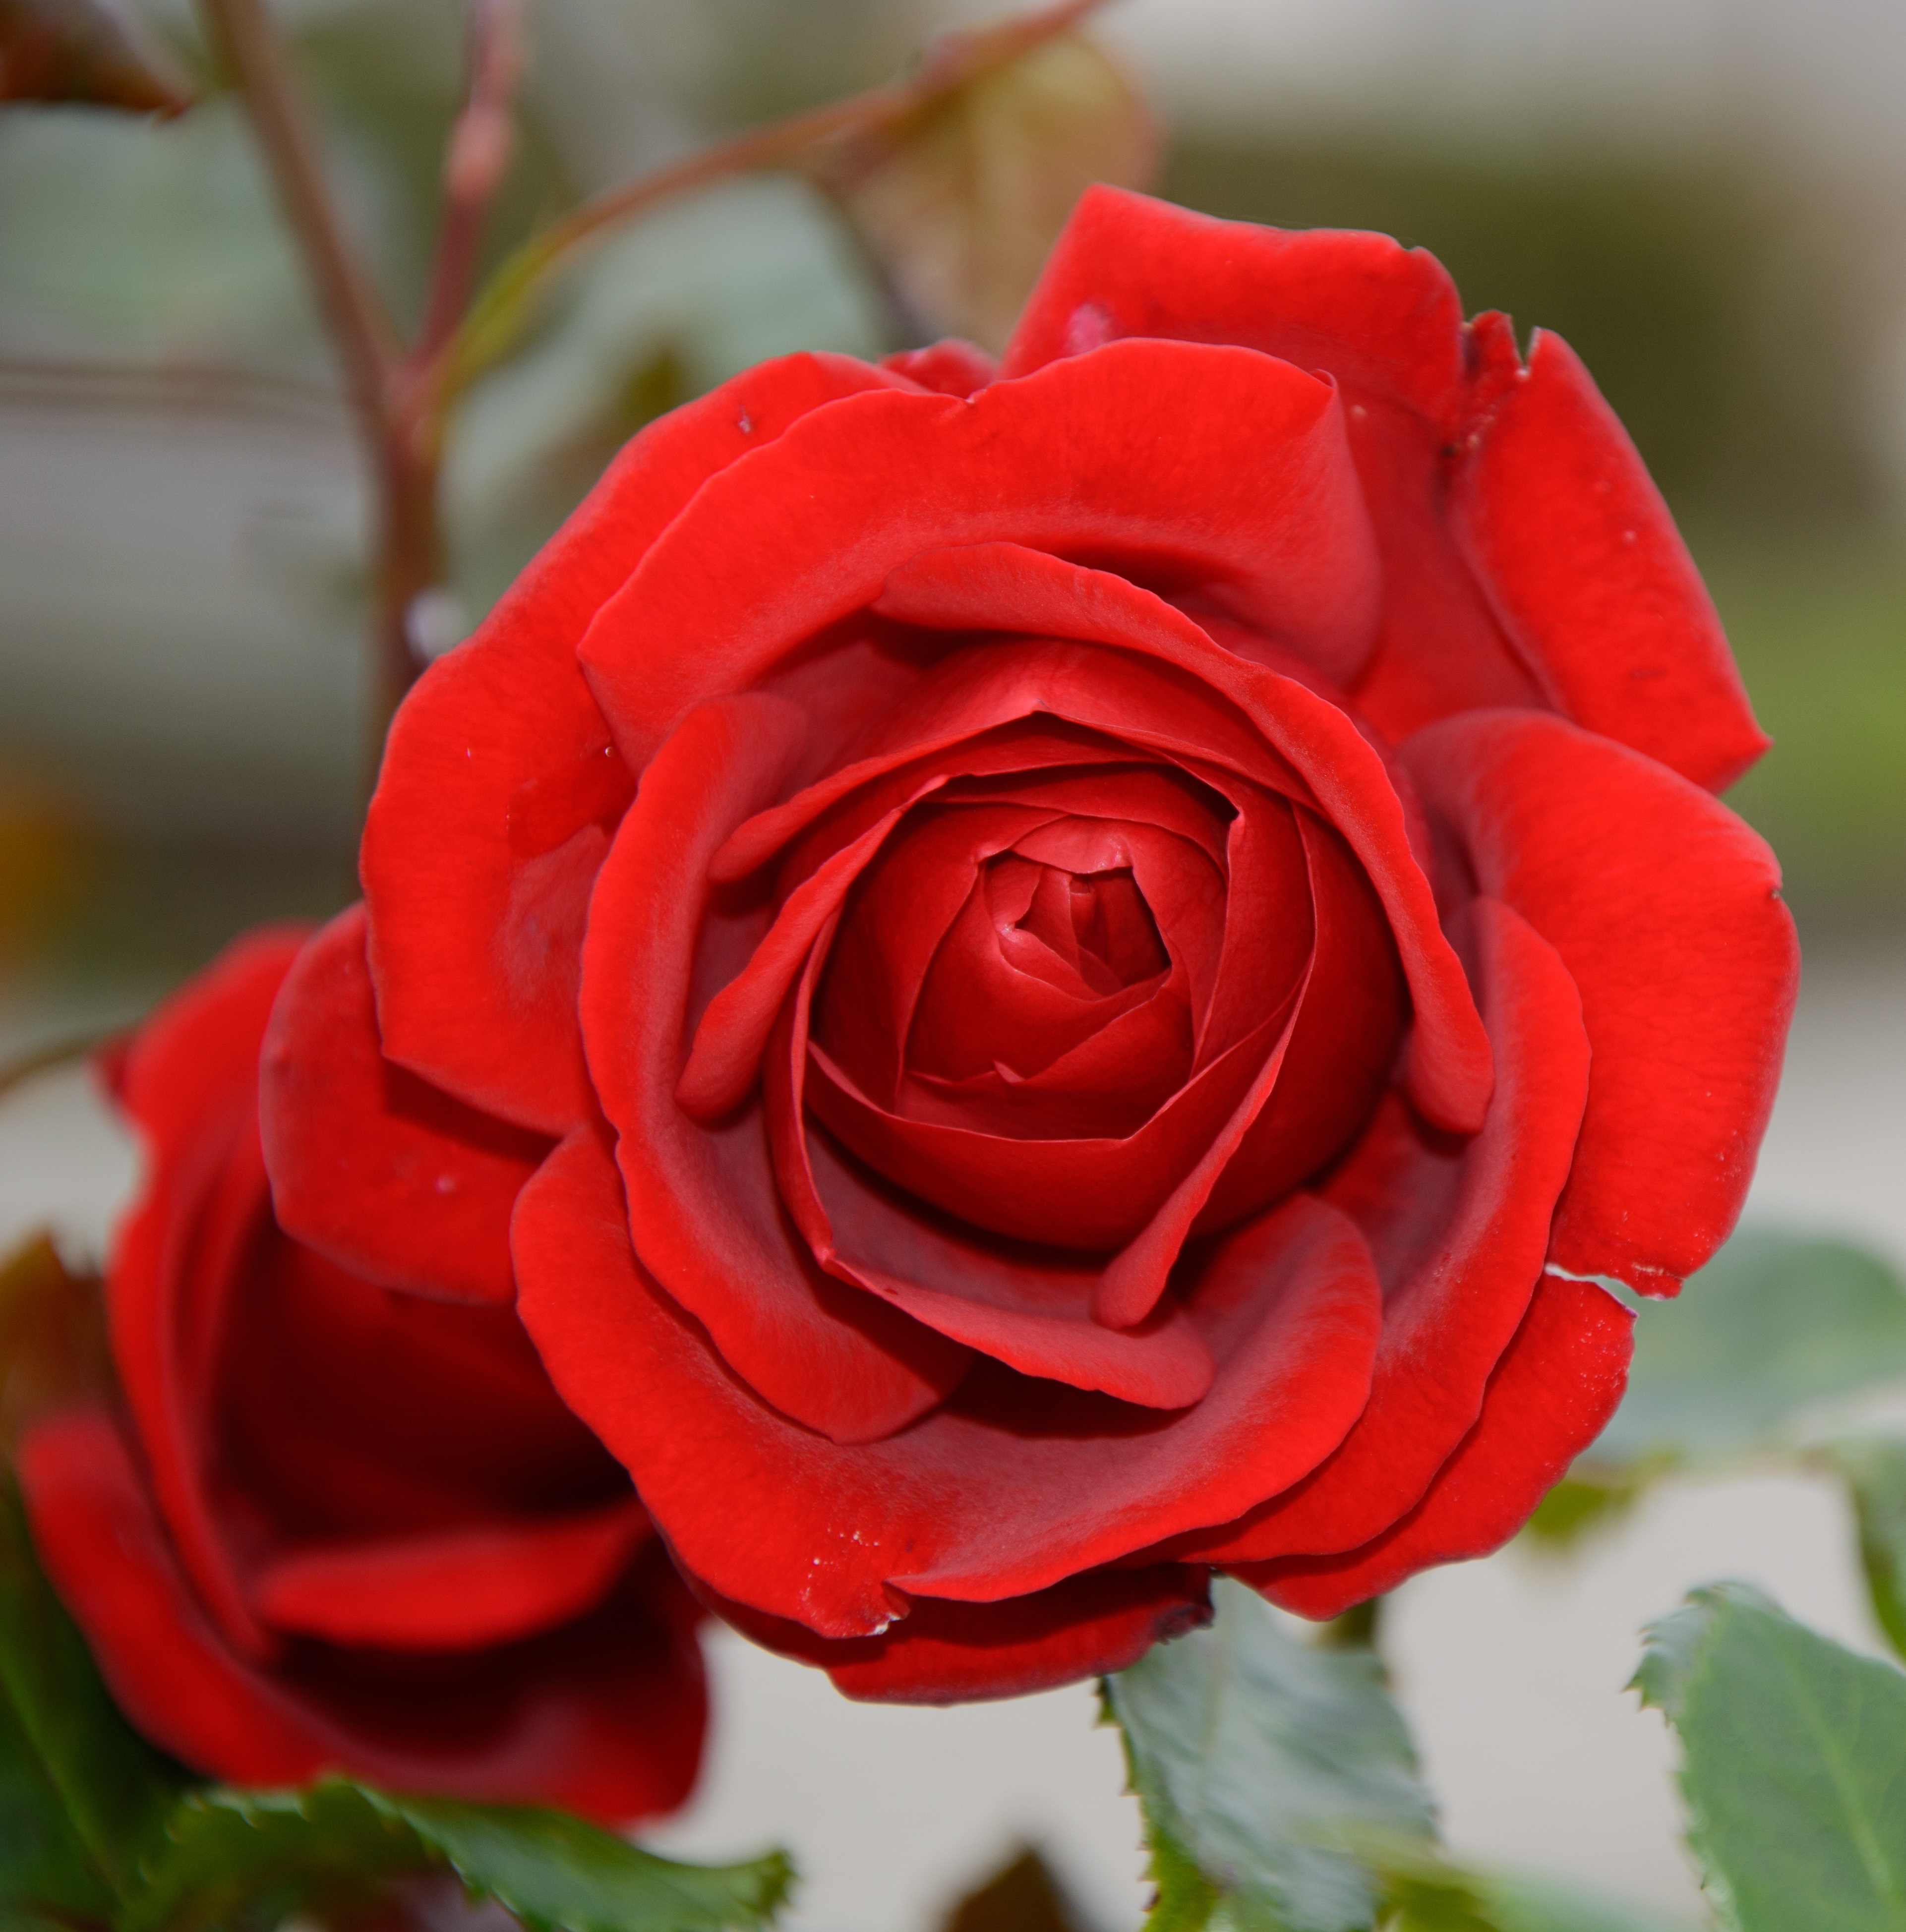
blossom, plant, flower, petal, bloom, rose, red, romance, romantic, close up, floribunda, rose bloom, macro photography, individually, flowering plant, garden roses, rose family, plant stem, land plant, rosa centifolia, rose order